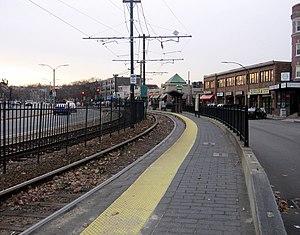
La Branche B de la ligne verte du métro de Boston, également appelé Branche de Commonwealth Avenue ou dbranche de Collège de Boston, est une branche de la Ligne verte de la Massachusetts Bay Transportation Authority dans la région de Boston. Cette ligne longe Commonwealth Avenue avec des véhicules légers sur rail. Après la descente de Blandford Street, les voies se joignent aux branches C et D à Kenmore Station.